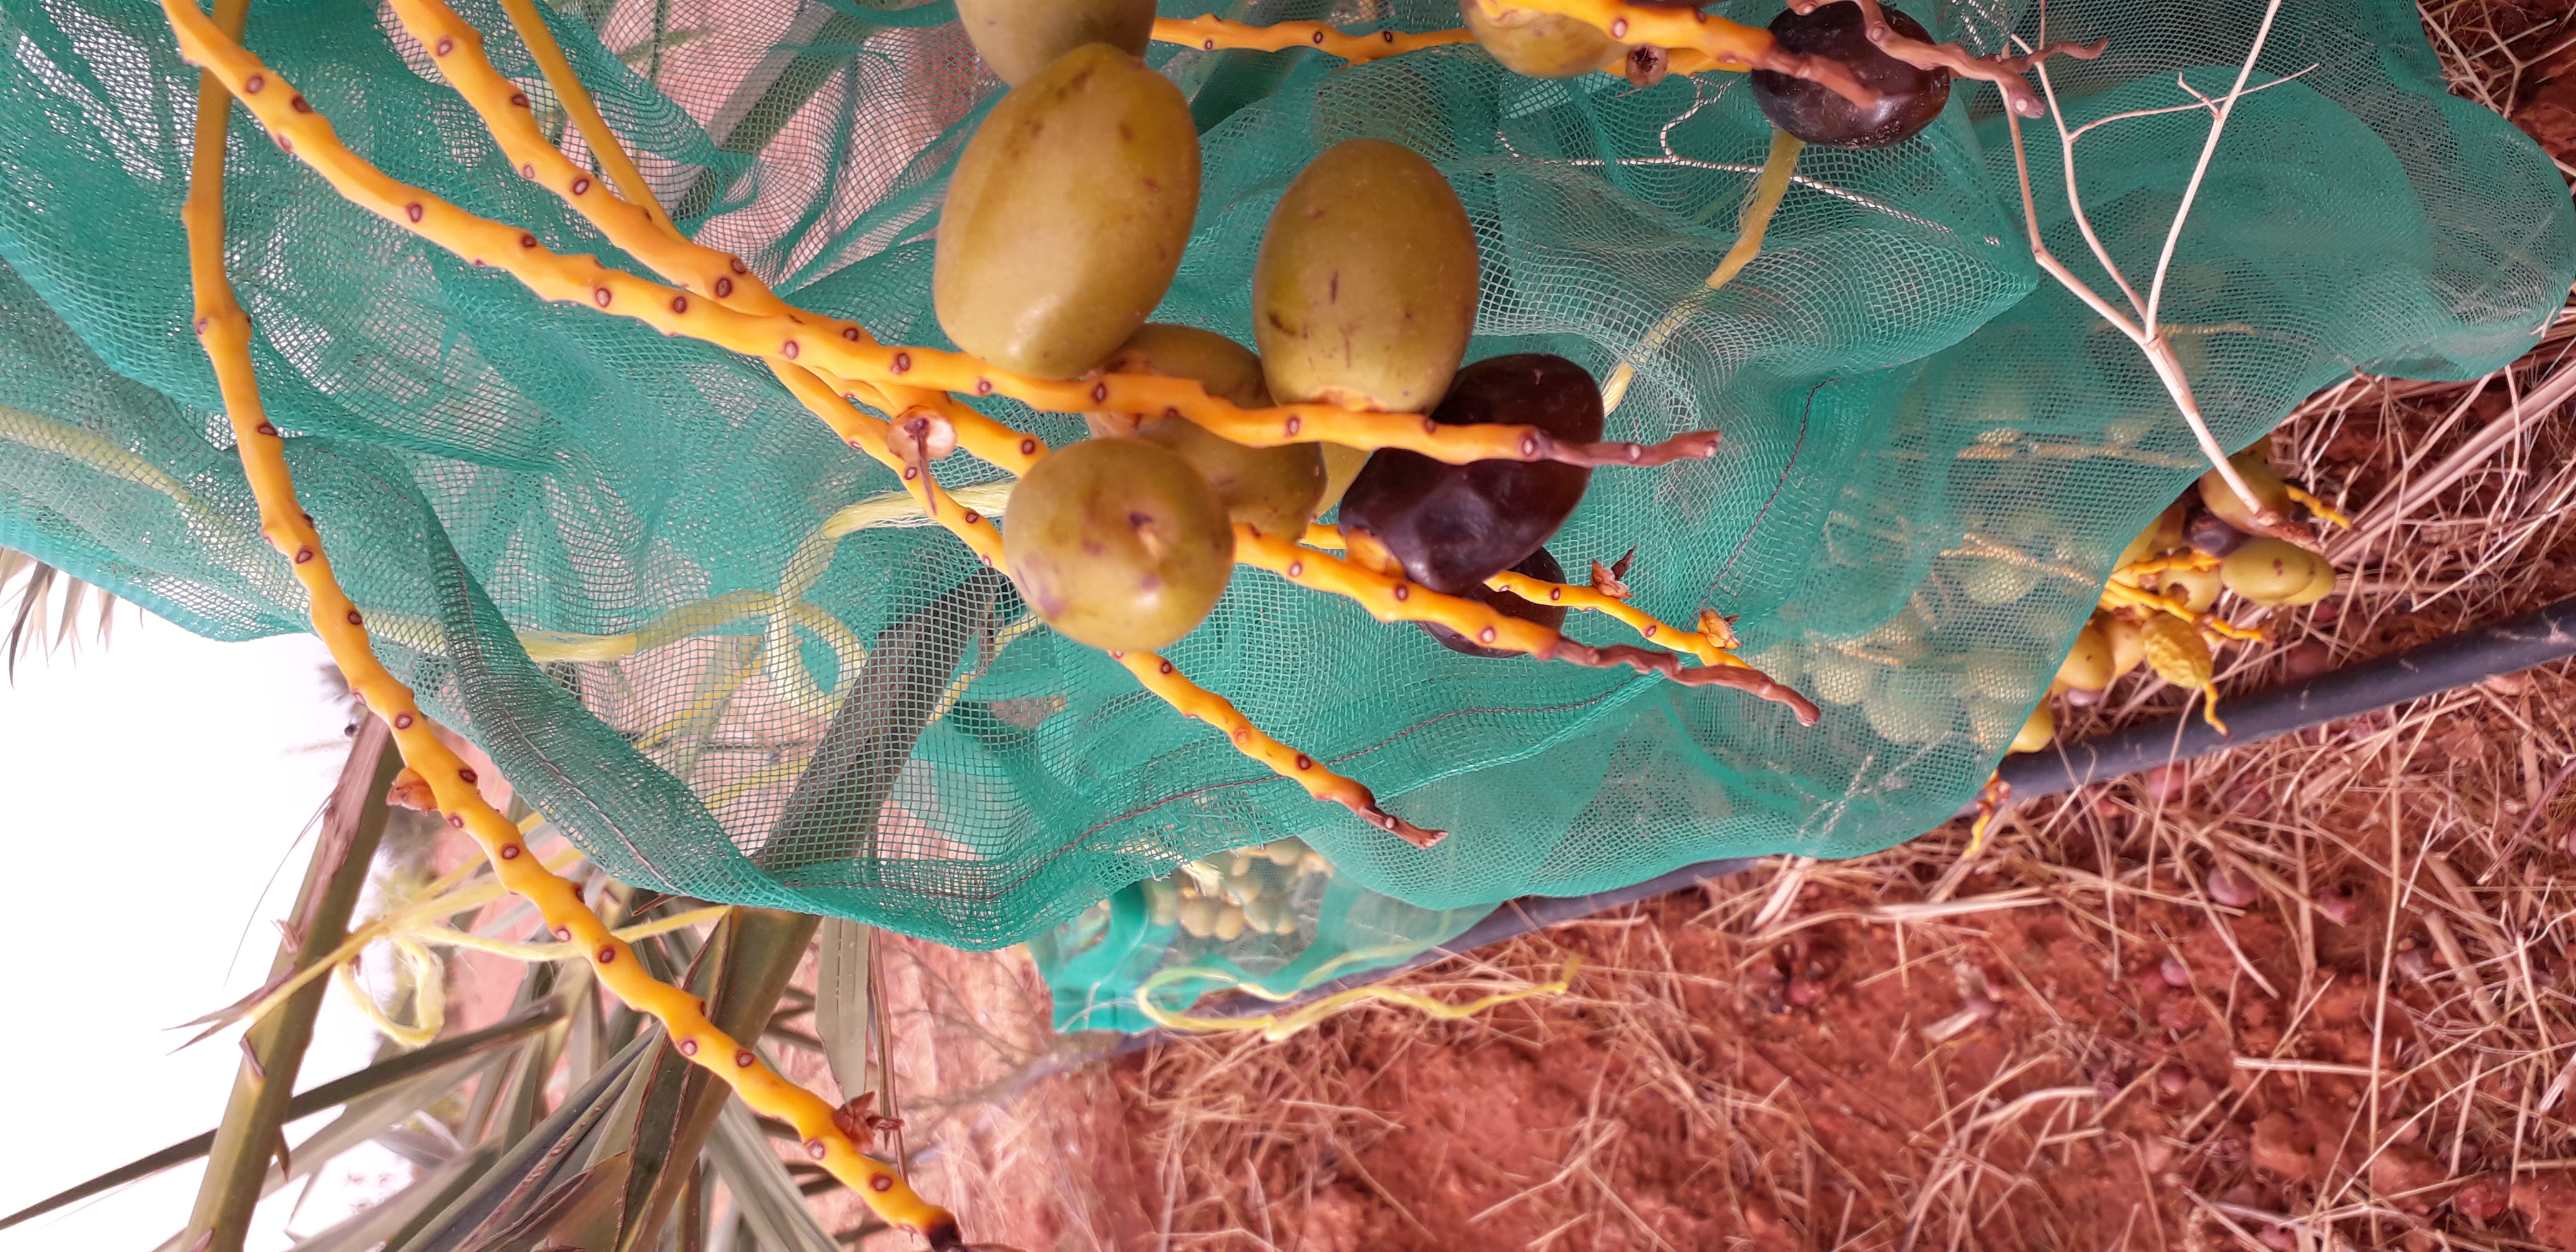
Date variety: kholt